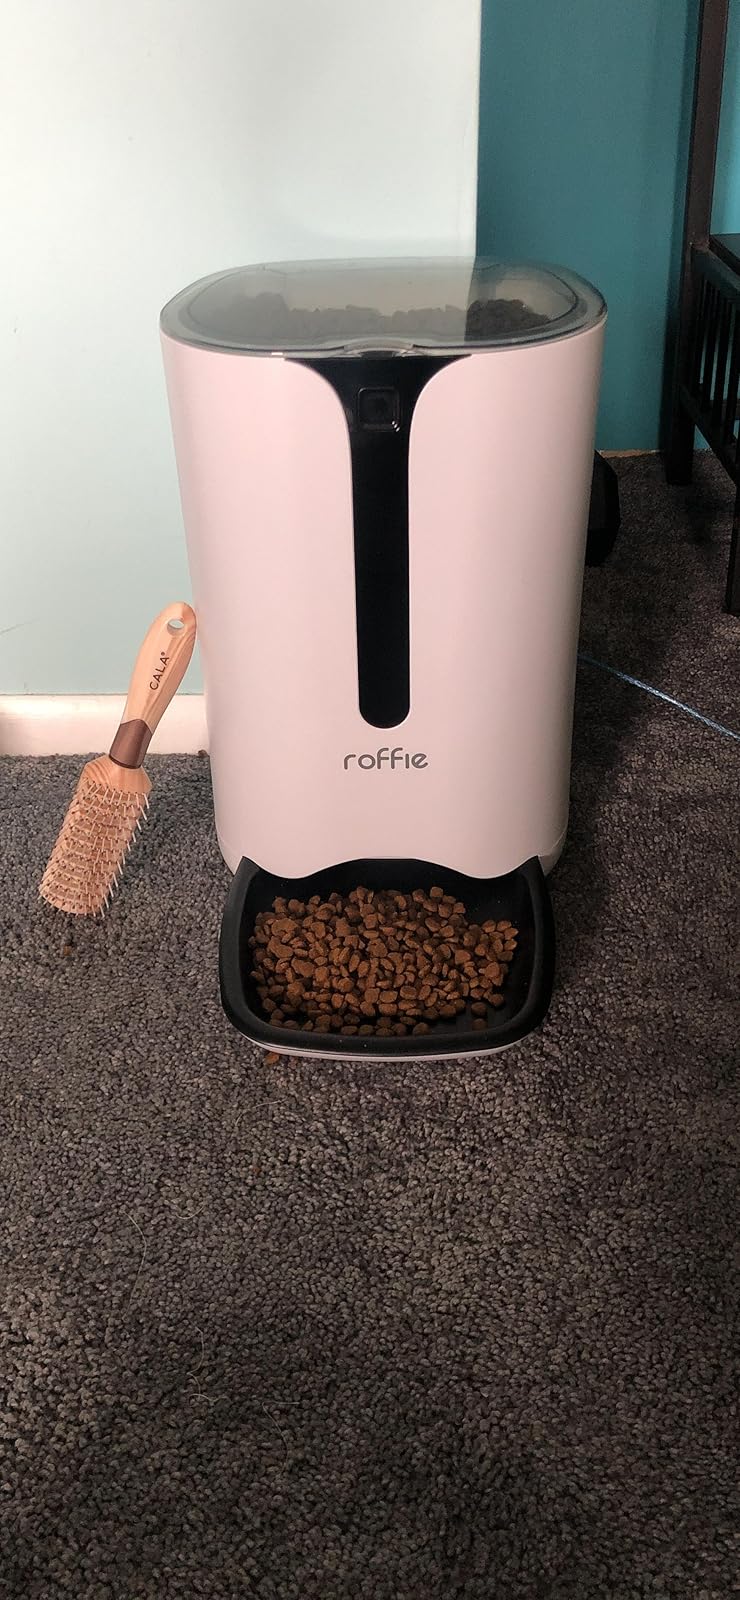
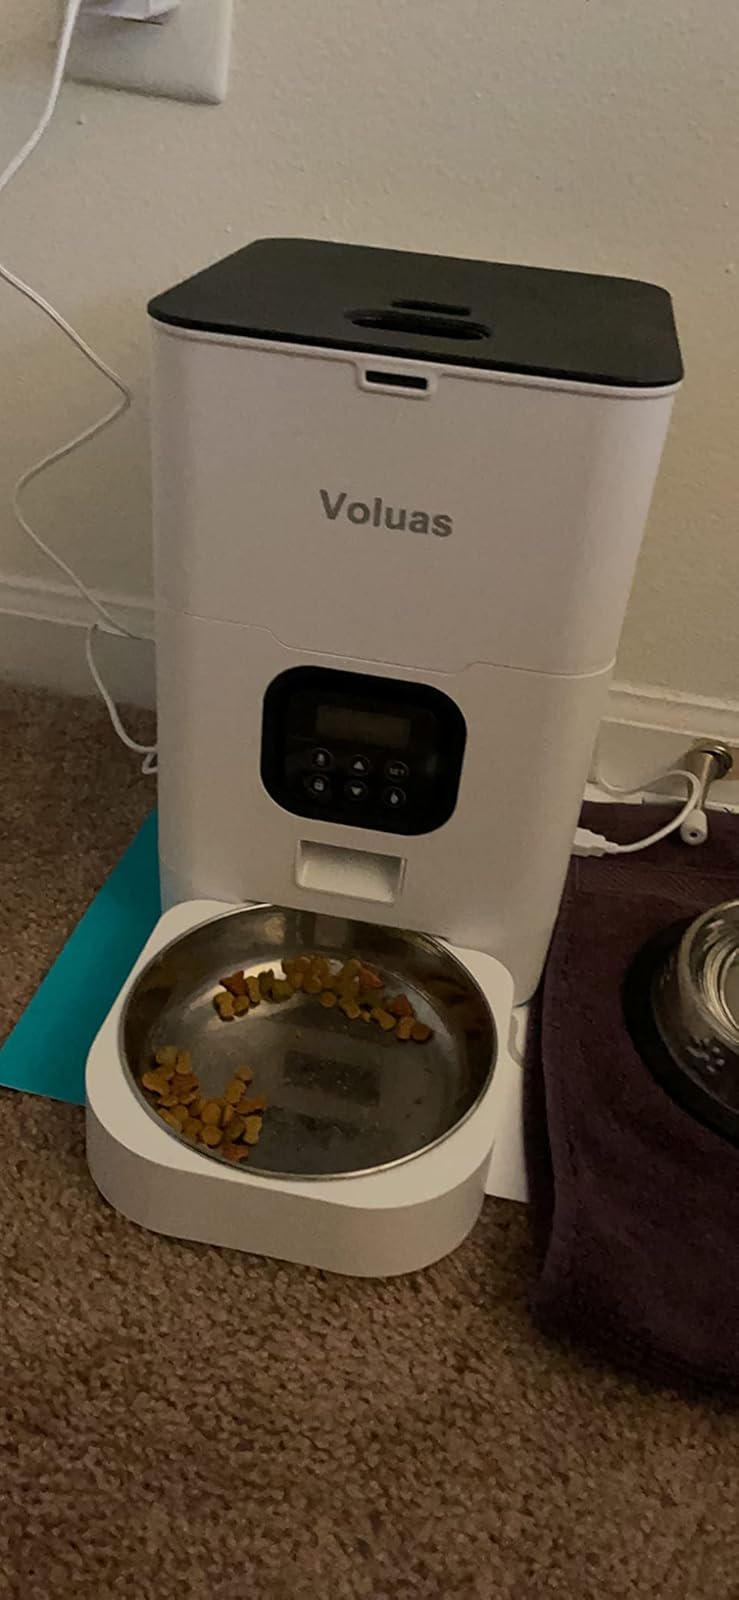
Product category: items_feeder
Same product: no